Fujitsu Lifebook

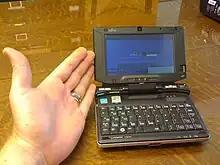
Lifebook U810

The "T series" consists of convertible tablet PCs. By rotating the screen, they transform into a "tablet". The "T" here stands for tablet. The T-Series was introduced in September 2003 with the T3010, which was FTS' most powerful tablet PC and first ever convertible at launch. Although FTS had been building computers that could be operated with a pen ( stylistic ) for a long time, these were only suitable for pen input without any additional devices (cf. slate tablet PCs).